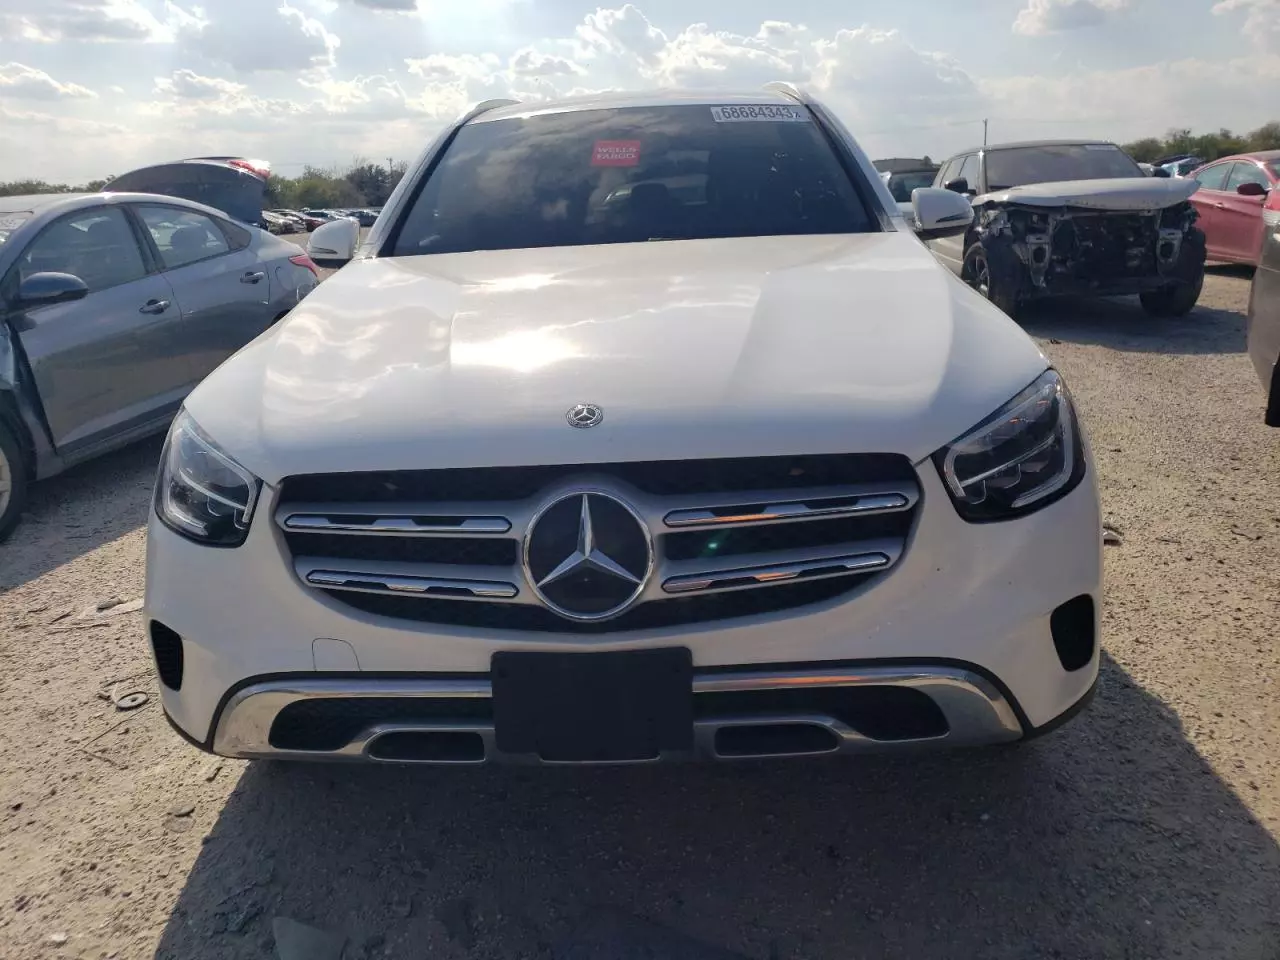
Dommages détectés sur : capot, aile avant droite, aile avant gauche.
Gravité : mineur